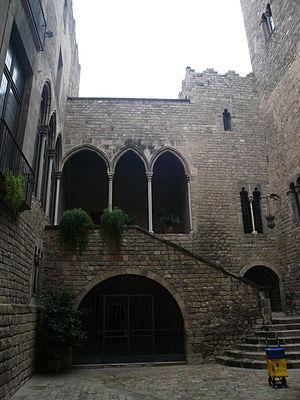
L’Académie royale des belles-lettres de Barcelone est une société littéraire créée à Barcelone en 1729.